İzmir

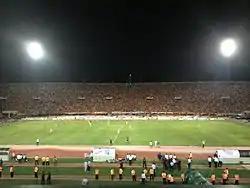
İzmir Atatürk Stadium, which has a seating capacity of 51,295, hosted the 1971 Mediterranean Games, the 2005 Summer Universiade and the 2011 European Team Championships, among other track and field events. It is also used by İzmir's football clubs.

The "Atatürk Mask" is a large concrete relief of the head of Mustafa Kemal Atatürk, founder of modern Turkey, located to the south of Kadifekale the historical castle of İzmir.